Cerebos

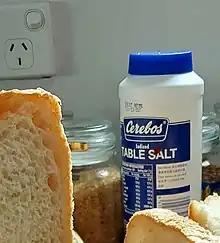
Table salt, in NZ

Cerebos is a brand of salt and, more recently, of other flavourings and nutritional supplements. Ownership of Cerebos brand is divided between Kraft Heinz in Asia Pacific, Australia and New Zealand, Premier Foods in UK, K+S in Western Europe, and Bud Group in South Africa. The product was developed by George Weddell, a Scottish chemist working at the British company Mawson & Swan, and sold under the Cerebos brand by a new partnership, Mawson, Swan & Weddell.